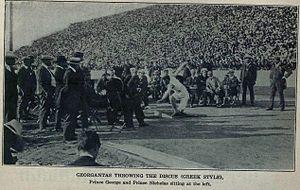
Nicolas de Grèce, prince de Grèce et de Danemark, est né au palais royal d'Athènes, en Grèce, le 22 janvier 1872 et mort dans cette même ville le 8 février 1938. Troisième fils du roi Georges Iᵉʳ, c’est un membre de la famille royale de Grèce, un militaire et un mémorialiste. Artiste, il écrit plusieurs pièces de théâtre sous le pseudonyme de Markos Maris et se fait également connaître comme peintre sous le nom de Nicolas Leprince.